Mobil

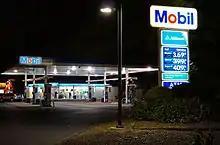
Mobil gas station Route 1, Saugus, Massachusetts, night view

Mobil rebranded numerous stations to the Hi-Val, Reelo and Sello discount gasoline brands after major price increases following the 1970s oil crisis made a significant number of consumers extremely price conscious. The stations were converted Mobil stations selling convenience store items in the station lobby, while the service bays were rented to customers for do-it-yourself auto repairs. These brands were discontinued in the 1980s, after the gasoline market had recovered.